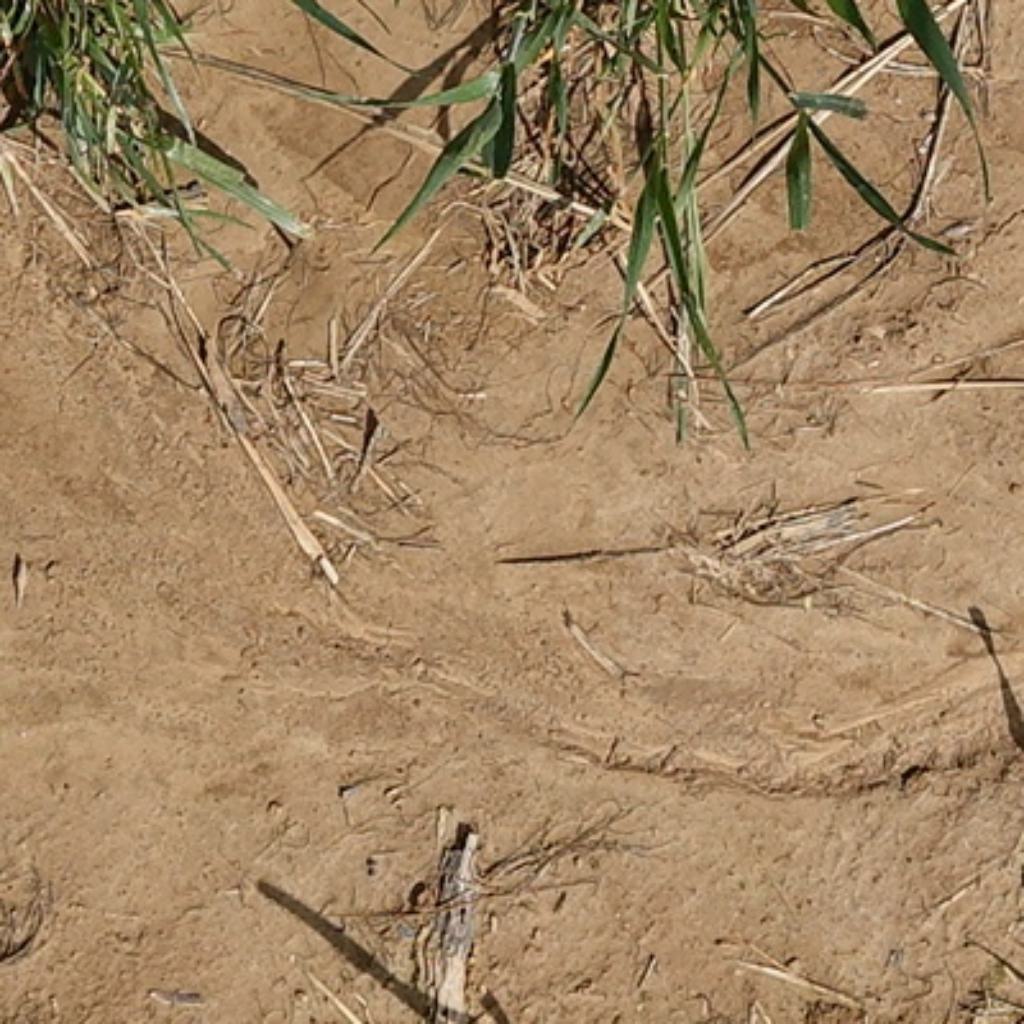
Country: France
Location: VLB
Wheat development stage: Filling